Te Kooti's War

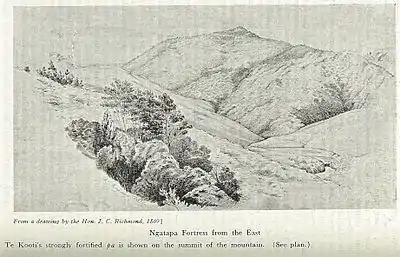
Ngatapa "pā", on the summit of the hill, scene of a four-day siege in January 1869

Across the country in Taranaki meanwhile, government forces had suffered a defeat at the hands of Tītokowaru at Te Ngutu o Te Manu and Whitmore and his men were withdrawn in early September from the East Coast and sent to deal with the threat this presented. The government, eager to free further resources for use against Tītokowaru, seized the moment to offer Te Kooti a peace agreement. In mid-October Defence Minister Theodore Haultain directed that a message be sent to Te Kooti at Puketapu stating that if the prisoners surrendered themselves and their arms, no further proceedings would be taken against them and land would be found for them to live on. Catholic missionary Father Euloge Reignier was chosen to act as the emissary and negotiator, but was prevented from reaching Te Kooti and instead passed the message on via Pai Mārire warriors. If Te Kooti did receive the offer, he rejected it, suspicious of the government's intentions and aware that its scouts had reconnoitered Puketapu.